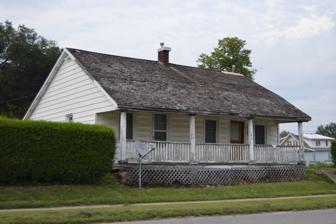
Building: Moyce–Steffens House
Country: United States of America
Year built: 1844
Historic house in Iowa, United States United States historic place Moyce–Steffens House U.S. National Register of Historic Places Show map of Iowa Show map of the United States Location 1615 Avenue H Fort Madison, Iowa Coordinates 40°37′49″N 91°19′38″W / 40.63028°N 91.32722°W / 40.63028; -91.32722 Area Less than one acre Built 1844, 1857, 1892 Built by John Moyce Hermann Steffens Architectural style Vernacular NRHP reference No. 97000394 Added to NRHP May 2, 1997 The Moyce–Steffens House , also known as the French Creek House , is a historic residence located in Fort Madison, Iowa , United States. It was listed on the National Register of Historic Places in 1997. The house is named for the first two owners of the house, who also substantially built it. John Moyce was a stonemason, originally from Scotland . He built the original section of the house in 1844. It was a single room dwelling that was typical of the vernacular architecture built in frontier Iowa. It is noteworthy for its finely-hewn stone cellar walls. Moyce moved to Illinois in 1848 and the house was bought by Hermann Steffens. He was a carpenter's laborer who added a single room to the northeast corner of the house. It shows the advancement in building techniques by the use of milled studs instead of the pit-sawn and hewn studs, and the absence of brace framing that are found in the original section of the house. Steffens died in 1882, and his widow Anna continued to live in the house until her death in 1904. During this time the western two rooms were added to the structure. It is possible this created a duplex as both the eastern and western sections of the house have their own front and rear entrances. This section, completed about 1892, shows further advancement in 19th-century building techniques. It utilizes balloon framing , and the brick nogging utilized in the earlier two sections is absent. The Tuscan columns found on the front porch are typical of the Colonial Revival style and replaced the original square posts with chamfered edges around 1910. Three of them were located in the cellar supporting a sagging foundation sill plate . References